William Shiels

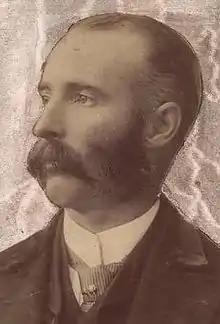

William Shiels (3 December 1848 – 17 December 1904) was an Australian colonial-era politician, serving as the 16th Premier of Victoria.